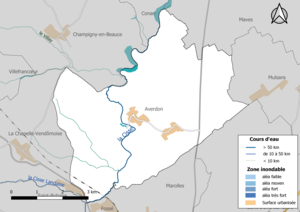
Carte des zones inondables de la commune de fr:Averdon (France).
Averdon est une commune française située dans le département du Loir-et-Cher, en région Centre-Val de Loire.